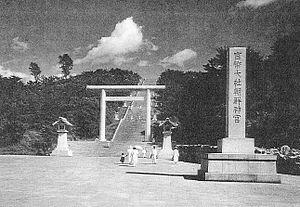
Le Chōsen-jingū est un sanctuaire shinto situé en Corée de 1925 à 1945 durant la colonisation japonaise de la Corée.